Gunfighters (film)

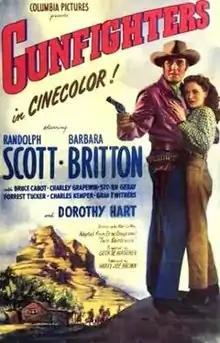
Theatrical release poster

Gunfighters is a 1947 American Western film directed by George Waggner and starring Randolph Scott and Barbara Britton. Based on the novel "Twin Sombreros" by Zane Grey (the sequel of "Knights of the Range") and with a screenplay by "The Searchers" author Alan Le May, the film is about a gunfighter who lays down his guns after being forced to shoot his best friend, and decides to become a cowhand on a ranch. The film was released in the United Kingdom as "The Assassin".